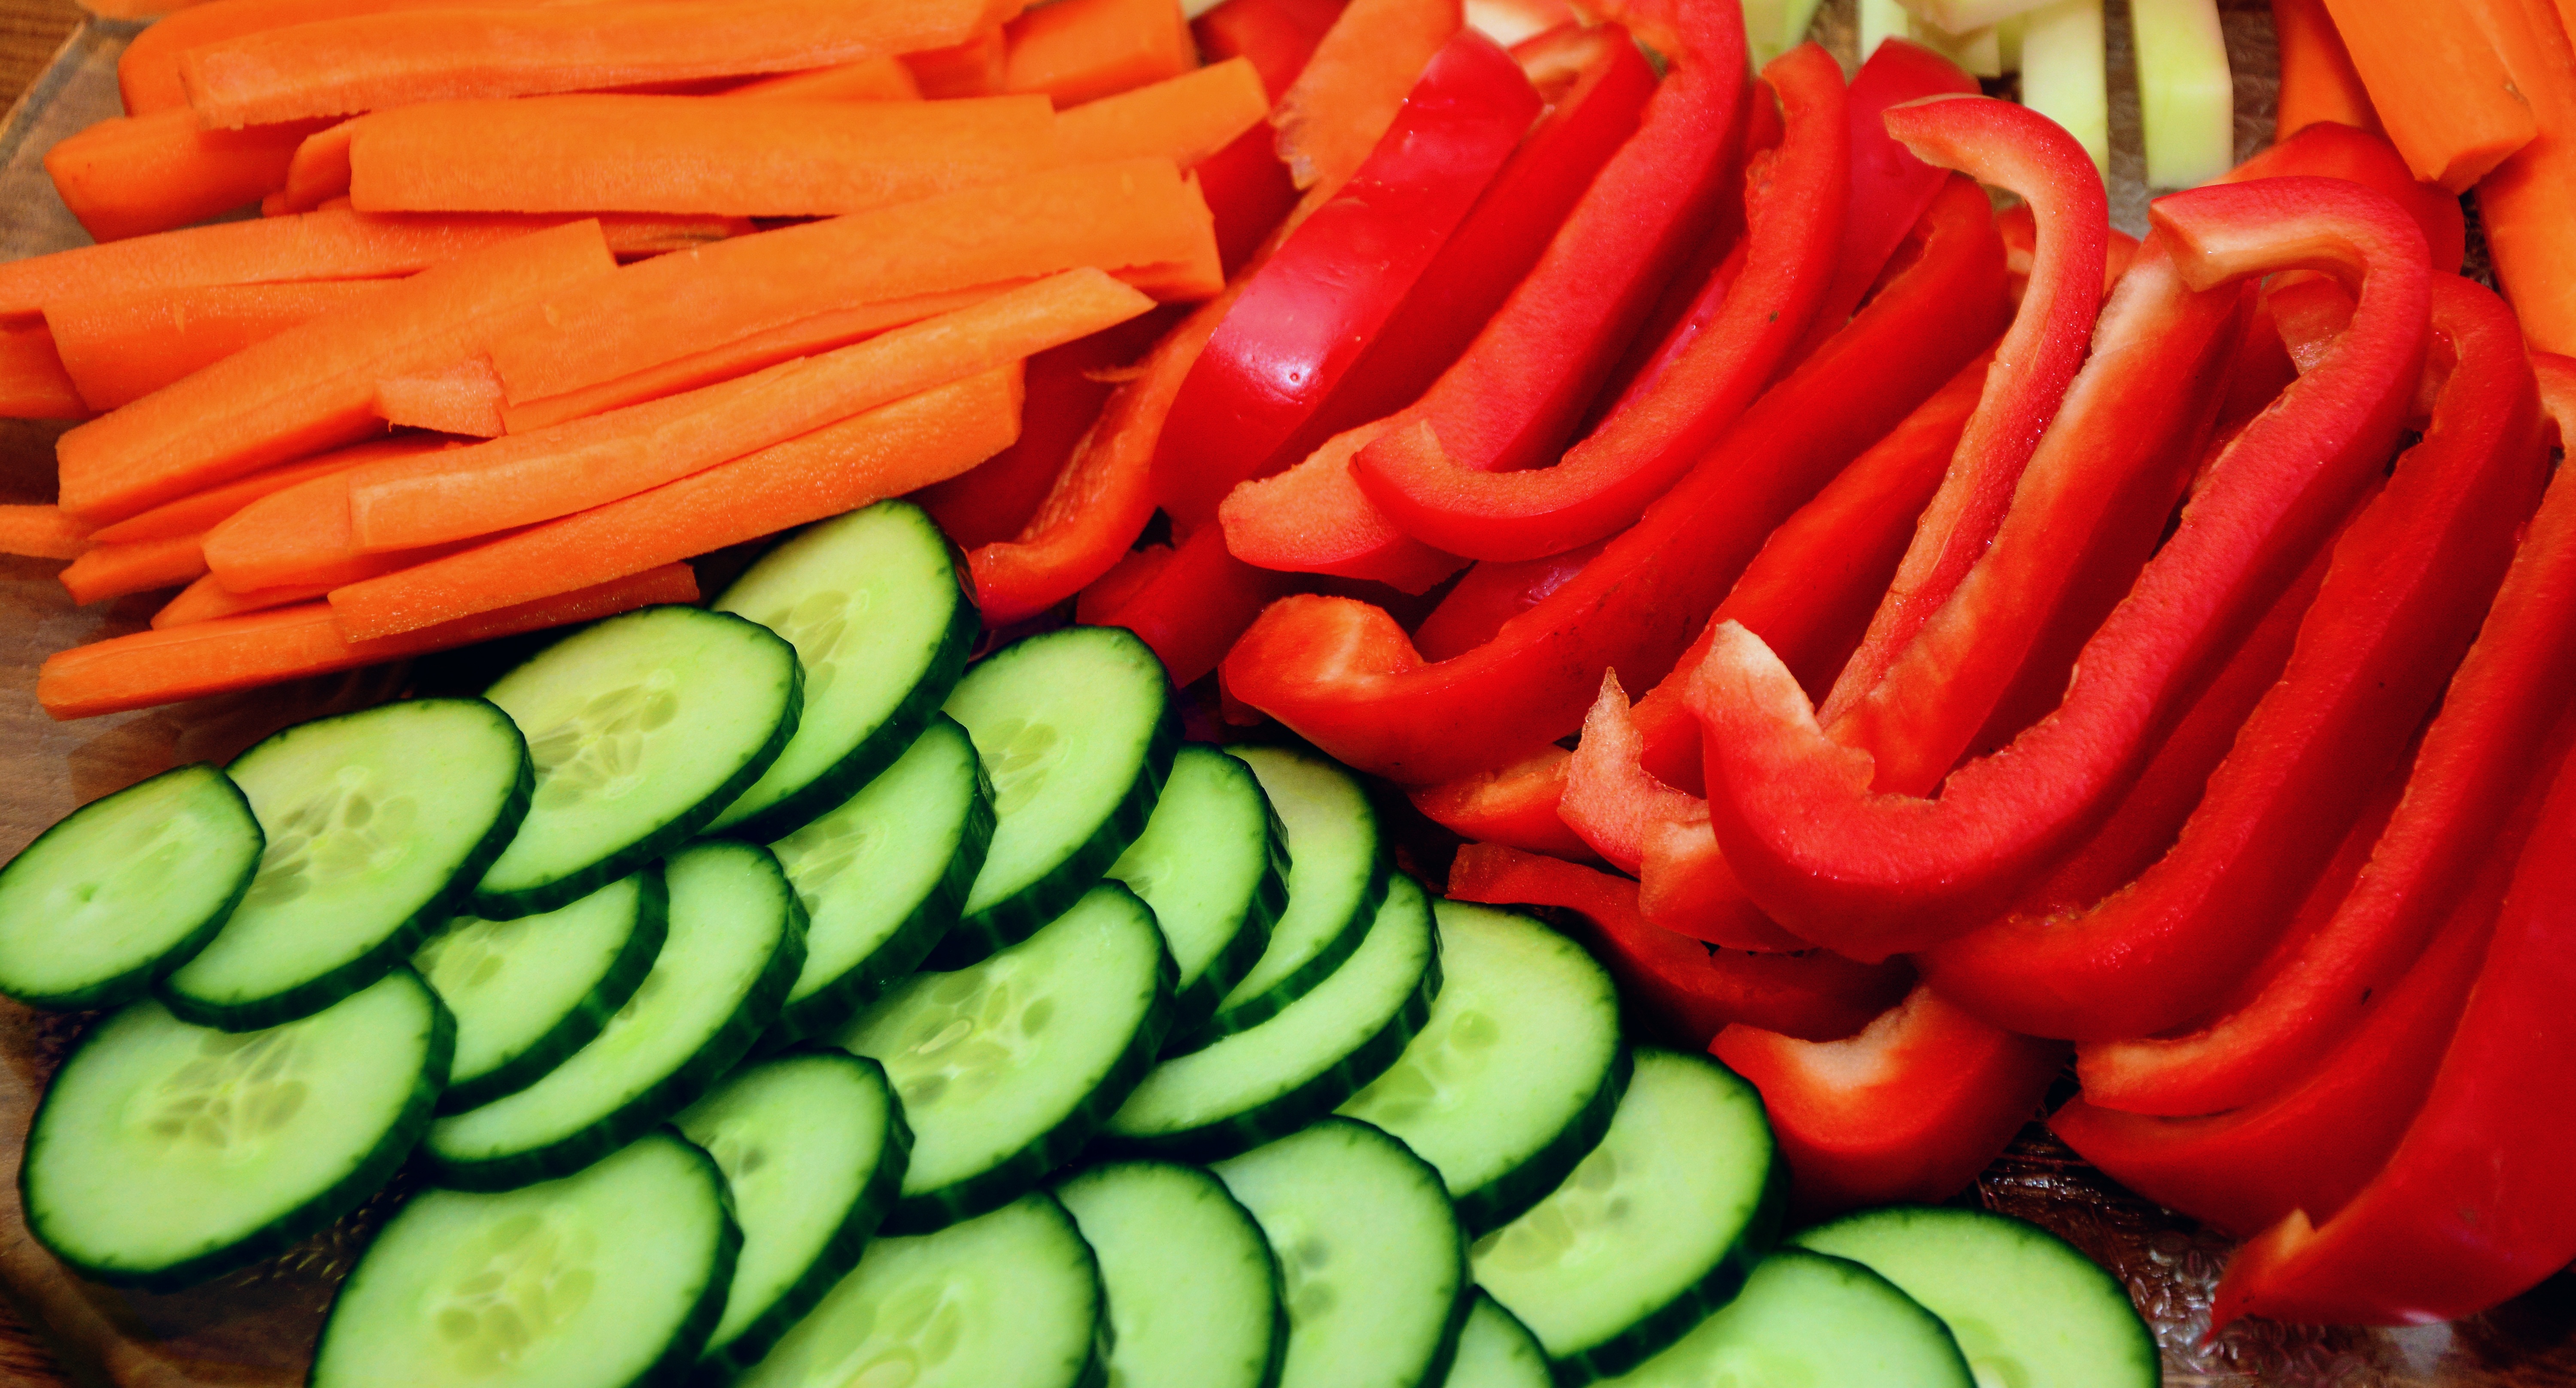
dish, meal, food, produce, vegetable, healthy, eat, cook, garnish, vegetables, vitamins, red pepper, paprika, carrots, cucumbers, sweet peppers, flowering plant, colorful vegetable, land plant, vegetable stripes